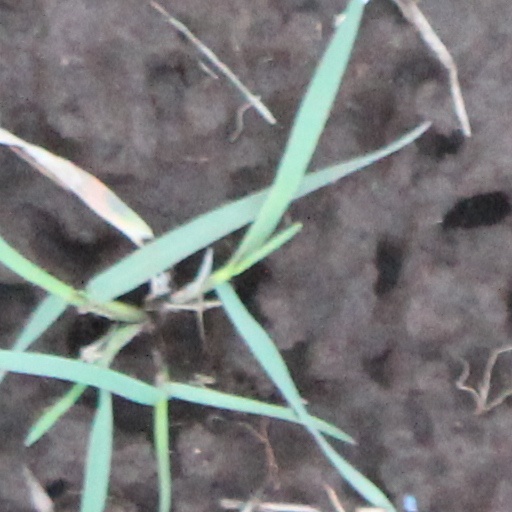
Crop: wheat